J. W. Coop

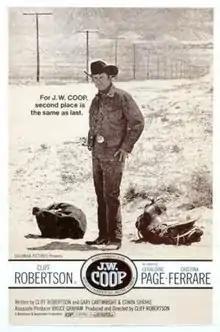
Film poster

J. W. Coop is a 1972 American Western film set in the world of the modern American rodeo circuit. It stars and was directed by Cliff Robertson who also co-produced and co-scripted the film. Featuring footage from actual rodeo events, it was made with the cooperation of the Rodeo Cowboys Association (which became the Professional Rodeo Cowboys Association in 1975).